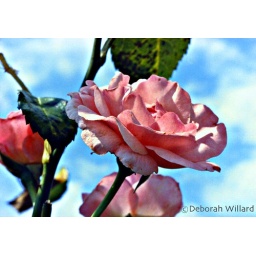
pink roses against a blue sky background